Martin Heidegger and Nazism

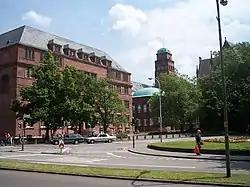
The University of Freiburg, where Heidegger was Rector from April 21, 1933, to April 23, 1934

Adolf Hitler was sworn in as Chancellor of Germany on January 30, 1933. Heidegger was elected rector of the University of Freiburg on April 21, 1933, on the recommendation of his predecessor von Möllendorff, who was forced to give up his position because he had refused to display an anti-Jewish poster, and assumed the position the following day. He joined the "National Socialist German Workers' Party" ten days later, on May 1 (significantly the international day of workers' solidarity: Heidegger said after the war he supported the social more than the national). He co-signed a public telegram sent by Nazi rectors to Hitler on May 20, 1933. Otto Pöggeler puts this attitude into perspective: